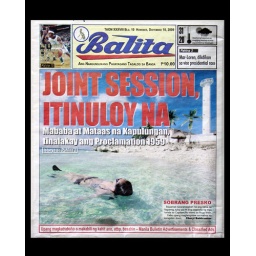
A tourist rests on water at the beach side of Capitancillo island in Bogo town, Cebu.